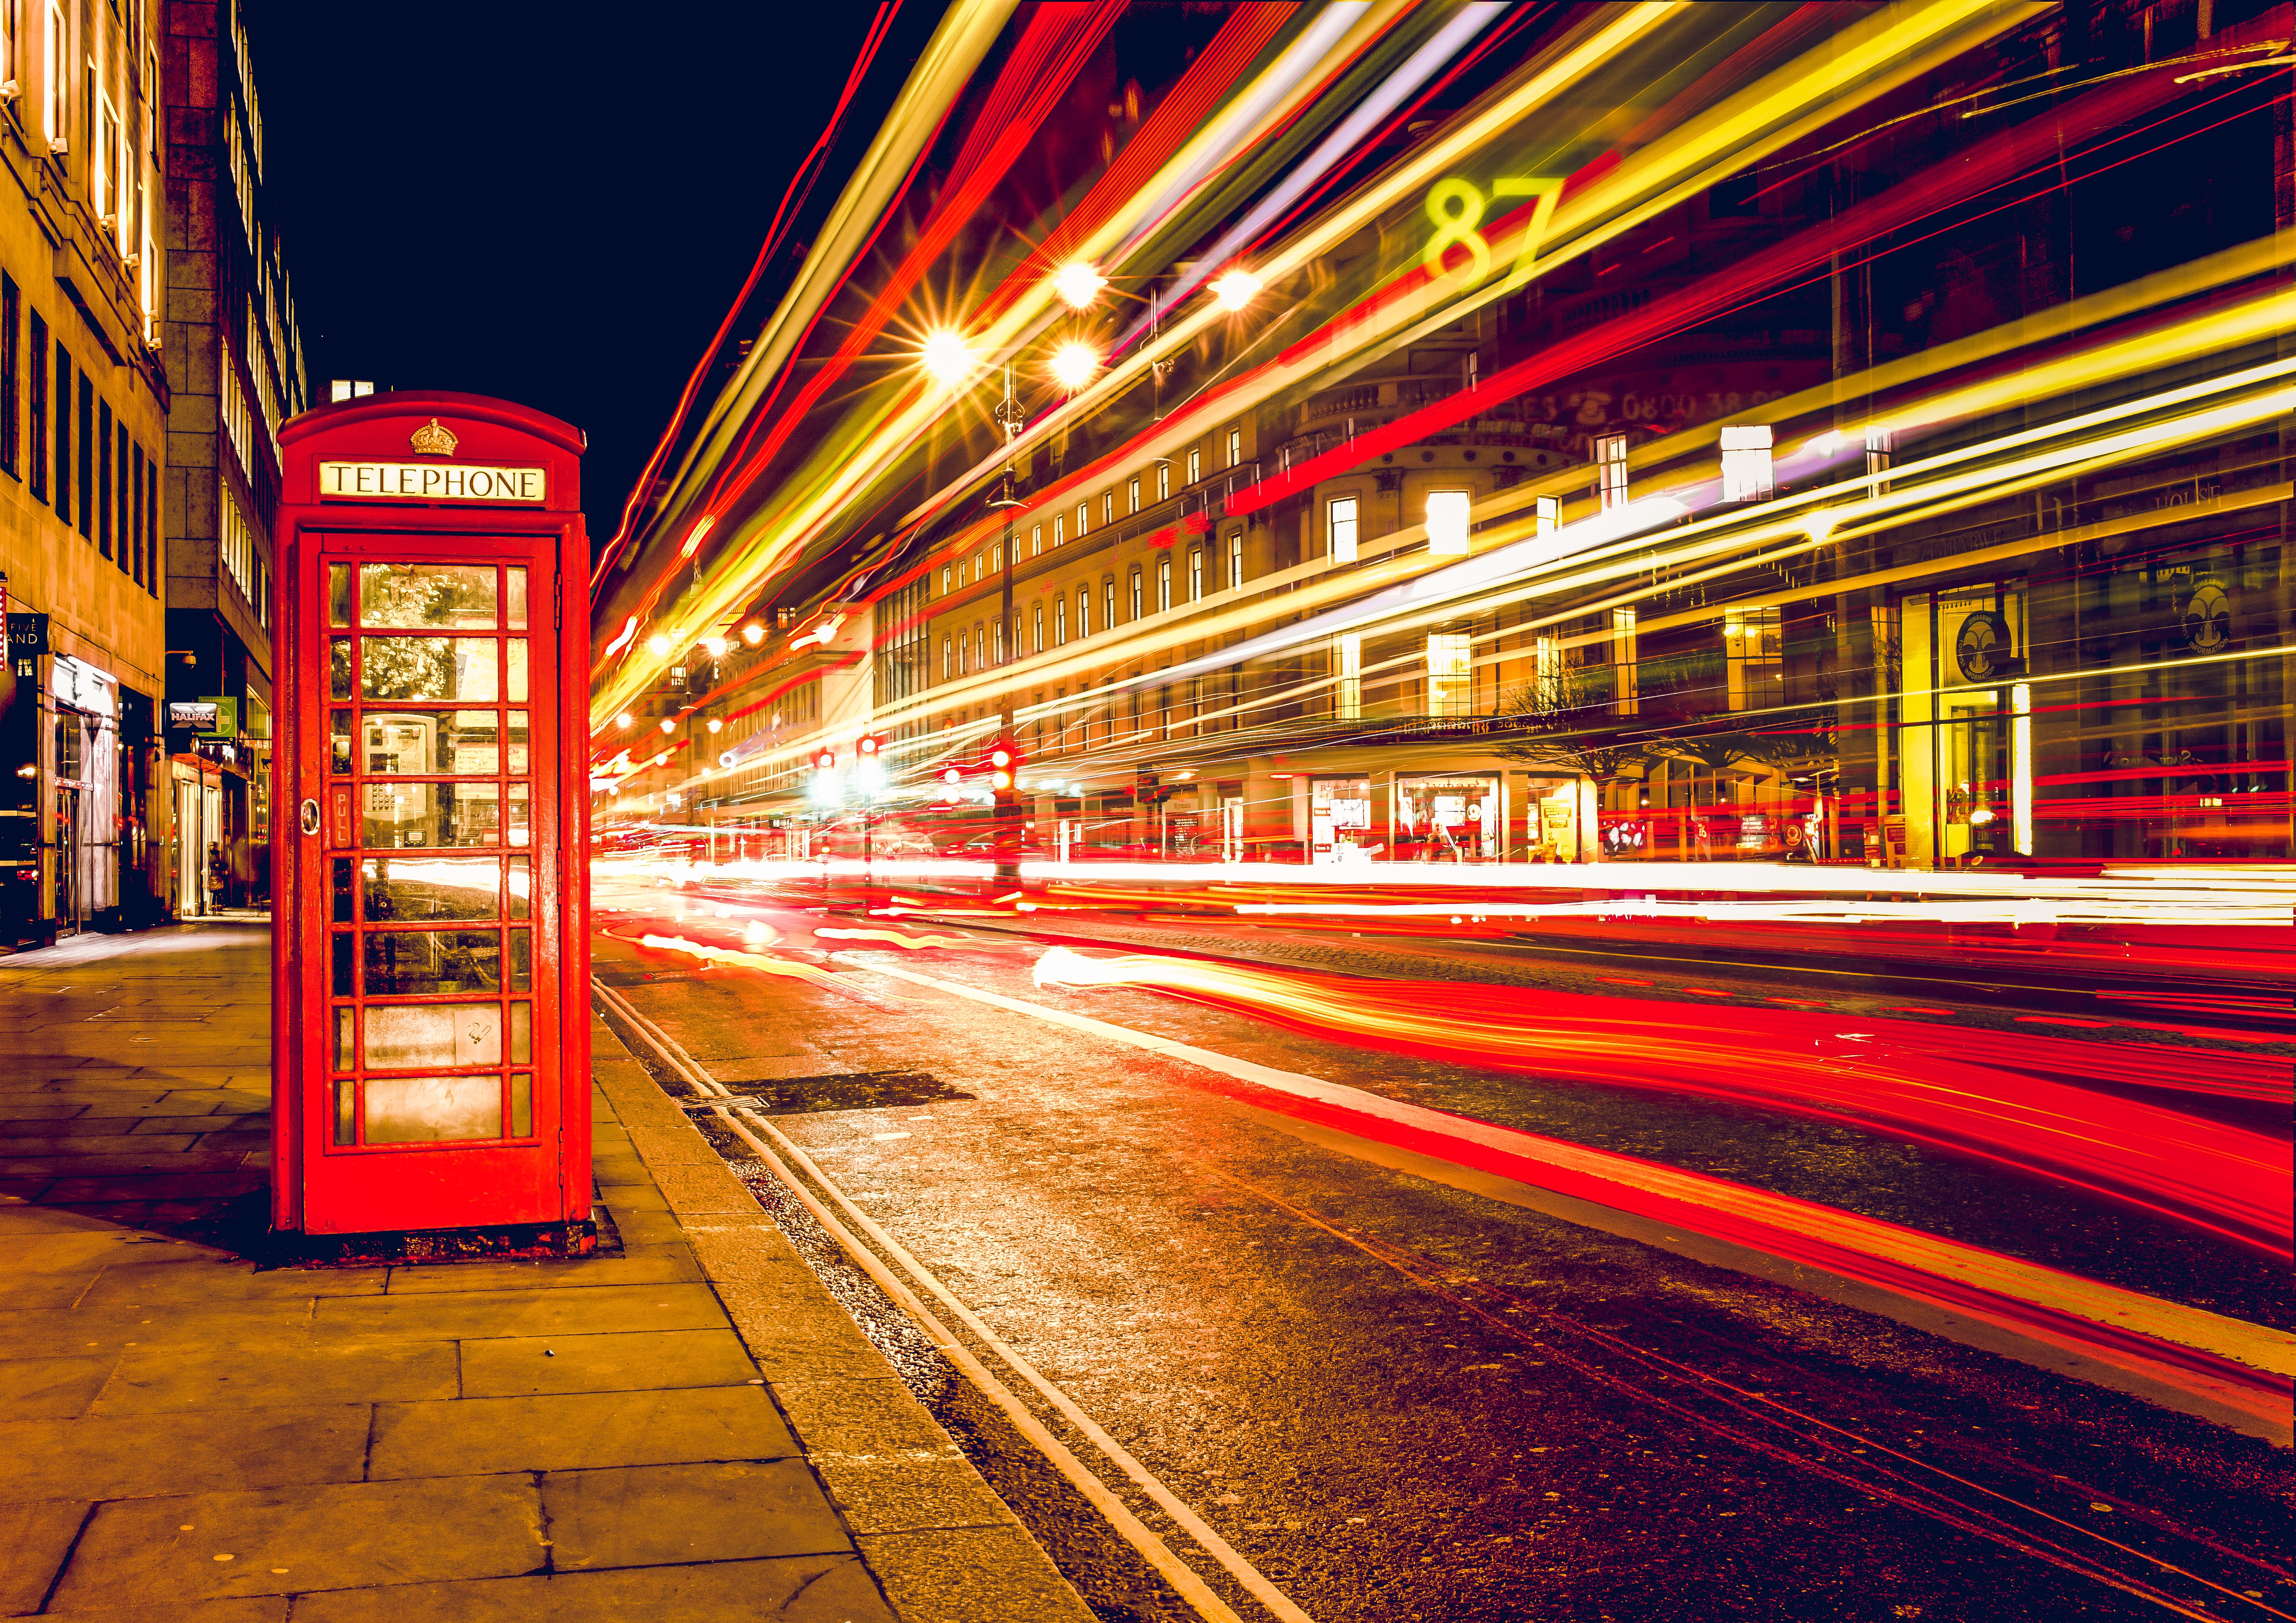
red, light, night, metropolitan area, transport, urban area, automotive lighting, line, architecture, metropolis, neon, city, street, building, traffic, Colorfulness